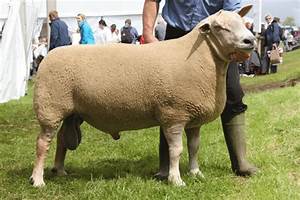
Label: sheep